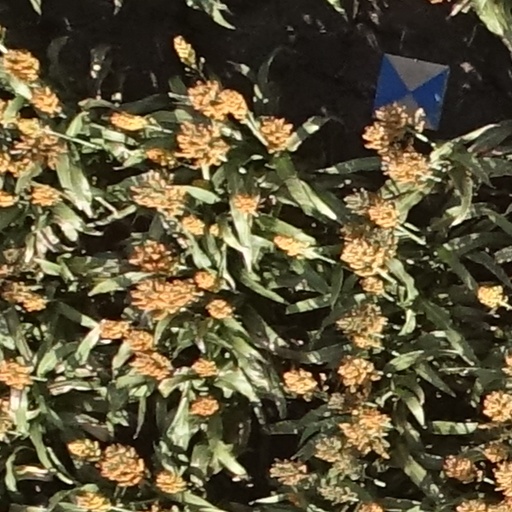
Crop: sorghum